Bellevue South Park

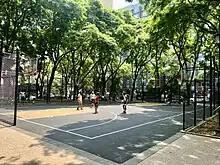
Basketball court in June 2023

Bellevue Park South underwent a $2 million renovation in 1997, which included the addition of playgrounds and a basketball court, the replacement of paved areas with trees and landscaping, and the removal of a concrete wall around the perimeter that, according to local residents, had contributed to illicit activities occurring inside the park. Despite the renovations, the park continued to face problems of being overrun by homeless from a nearby shelter and individuals who used alcohol and drugs in the park.